Cuisine of Wisconsin

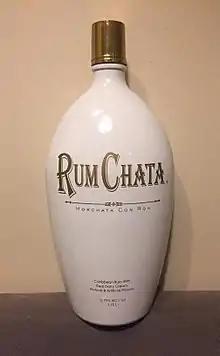
RumChata was invented in Pewaukee, Wisconsin

Besides its "cheesehead" status, Wisconsin has a reputation for alcohol consumption. Common traits of "drinking culture" are embedded in Wisconsin traditions, from festivals and holidays to everyday life. Many large breweries were founded in Wisconsin, largely in Milwaukee, which gained the epithet "Brew City" before the turn of the century. Miller Brewing Company, Pabst Brewing Company, Joseph Schlitz Brewing Company (all from and originally based in Milwaukee) and Jacob Leinenkugel Brewing Company all began as local businesses before entering the national and international markets.